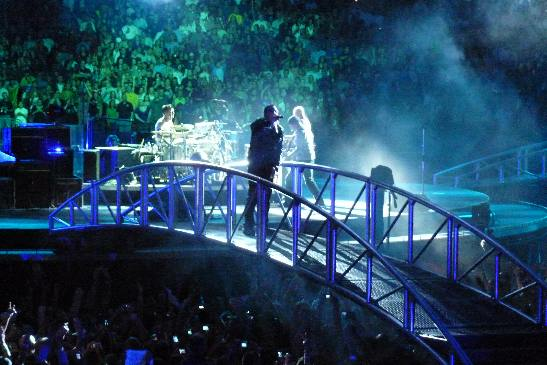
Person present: Yes